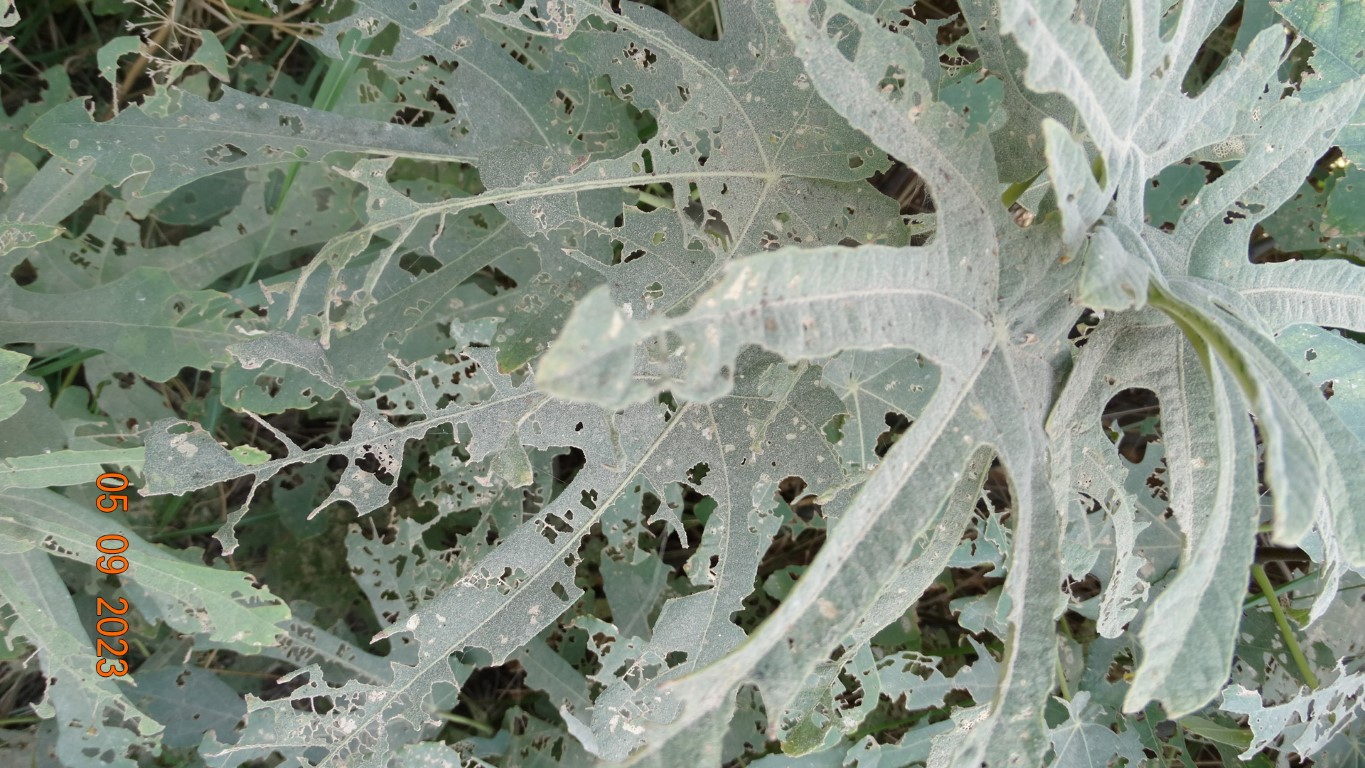
Label: infected